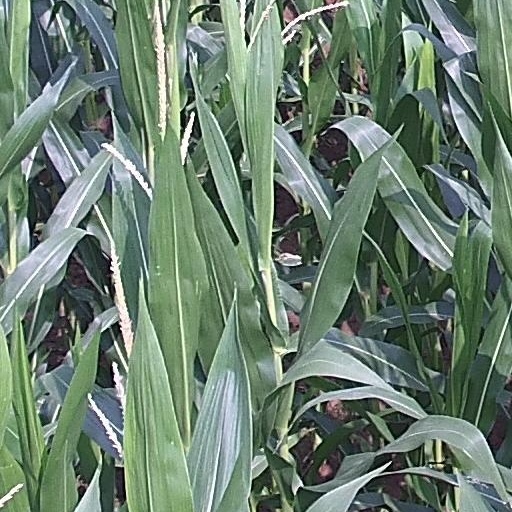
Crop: maize; corn